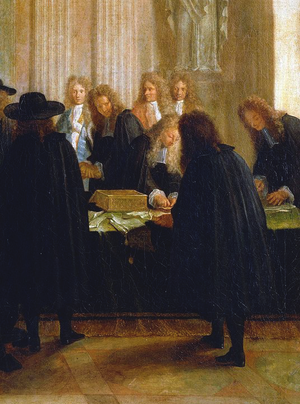
Extrait du tableau de Louis XIV tenant les sceaux en présence des conseillers d’État et des maîtres des requêtes.
Dans les institutions de l’Ancien Régime en France, l’Audience des sceaux est une séance solennelle durant laquelle les lois du roi sont scellées afin d’être envoyées aux bailliages et sénéchaussées du royaume et pour y être appliquées par ces juridictions.